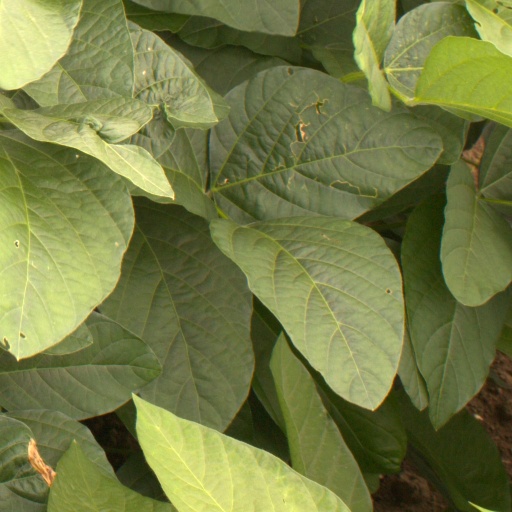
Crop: soybean